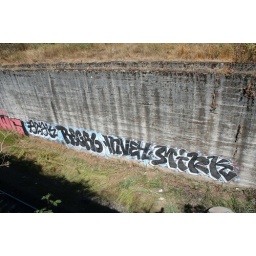
in jail house black and white.